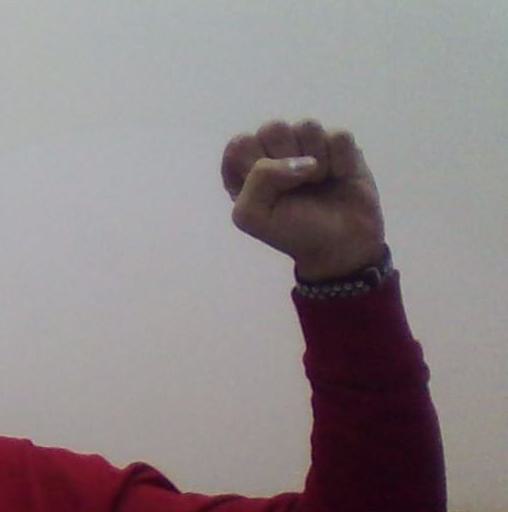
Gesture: fist